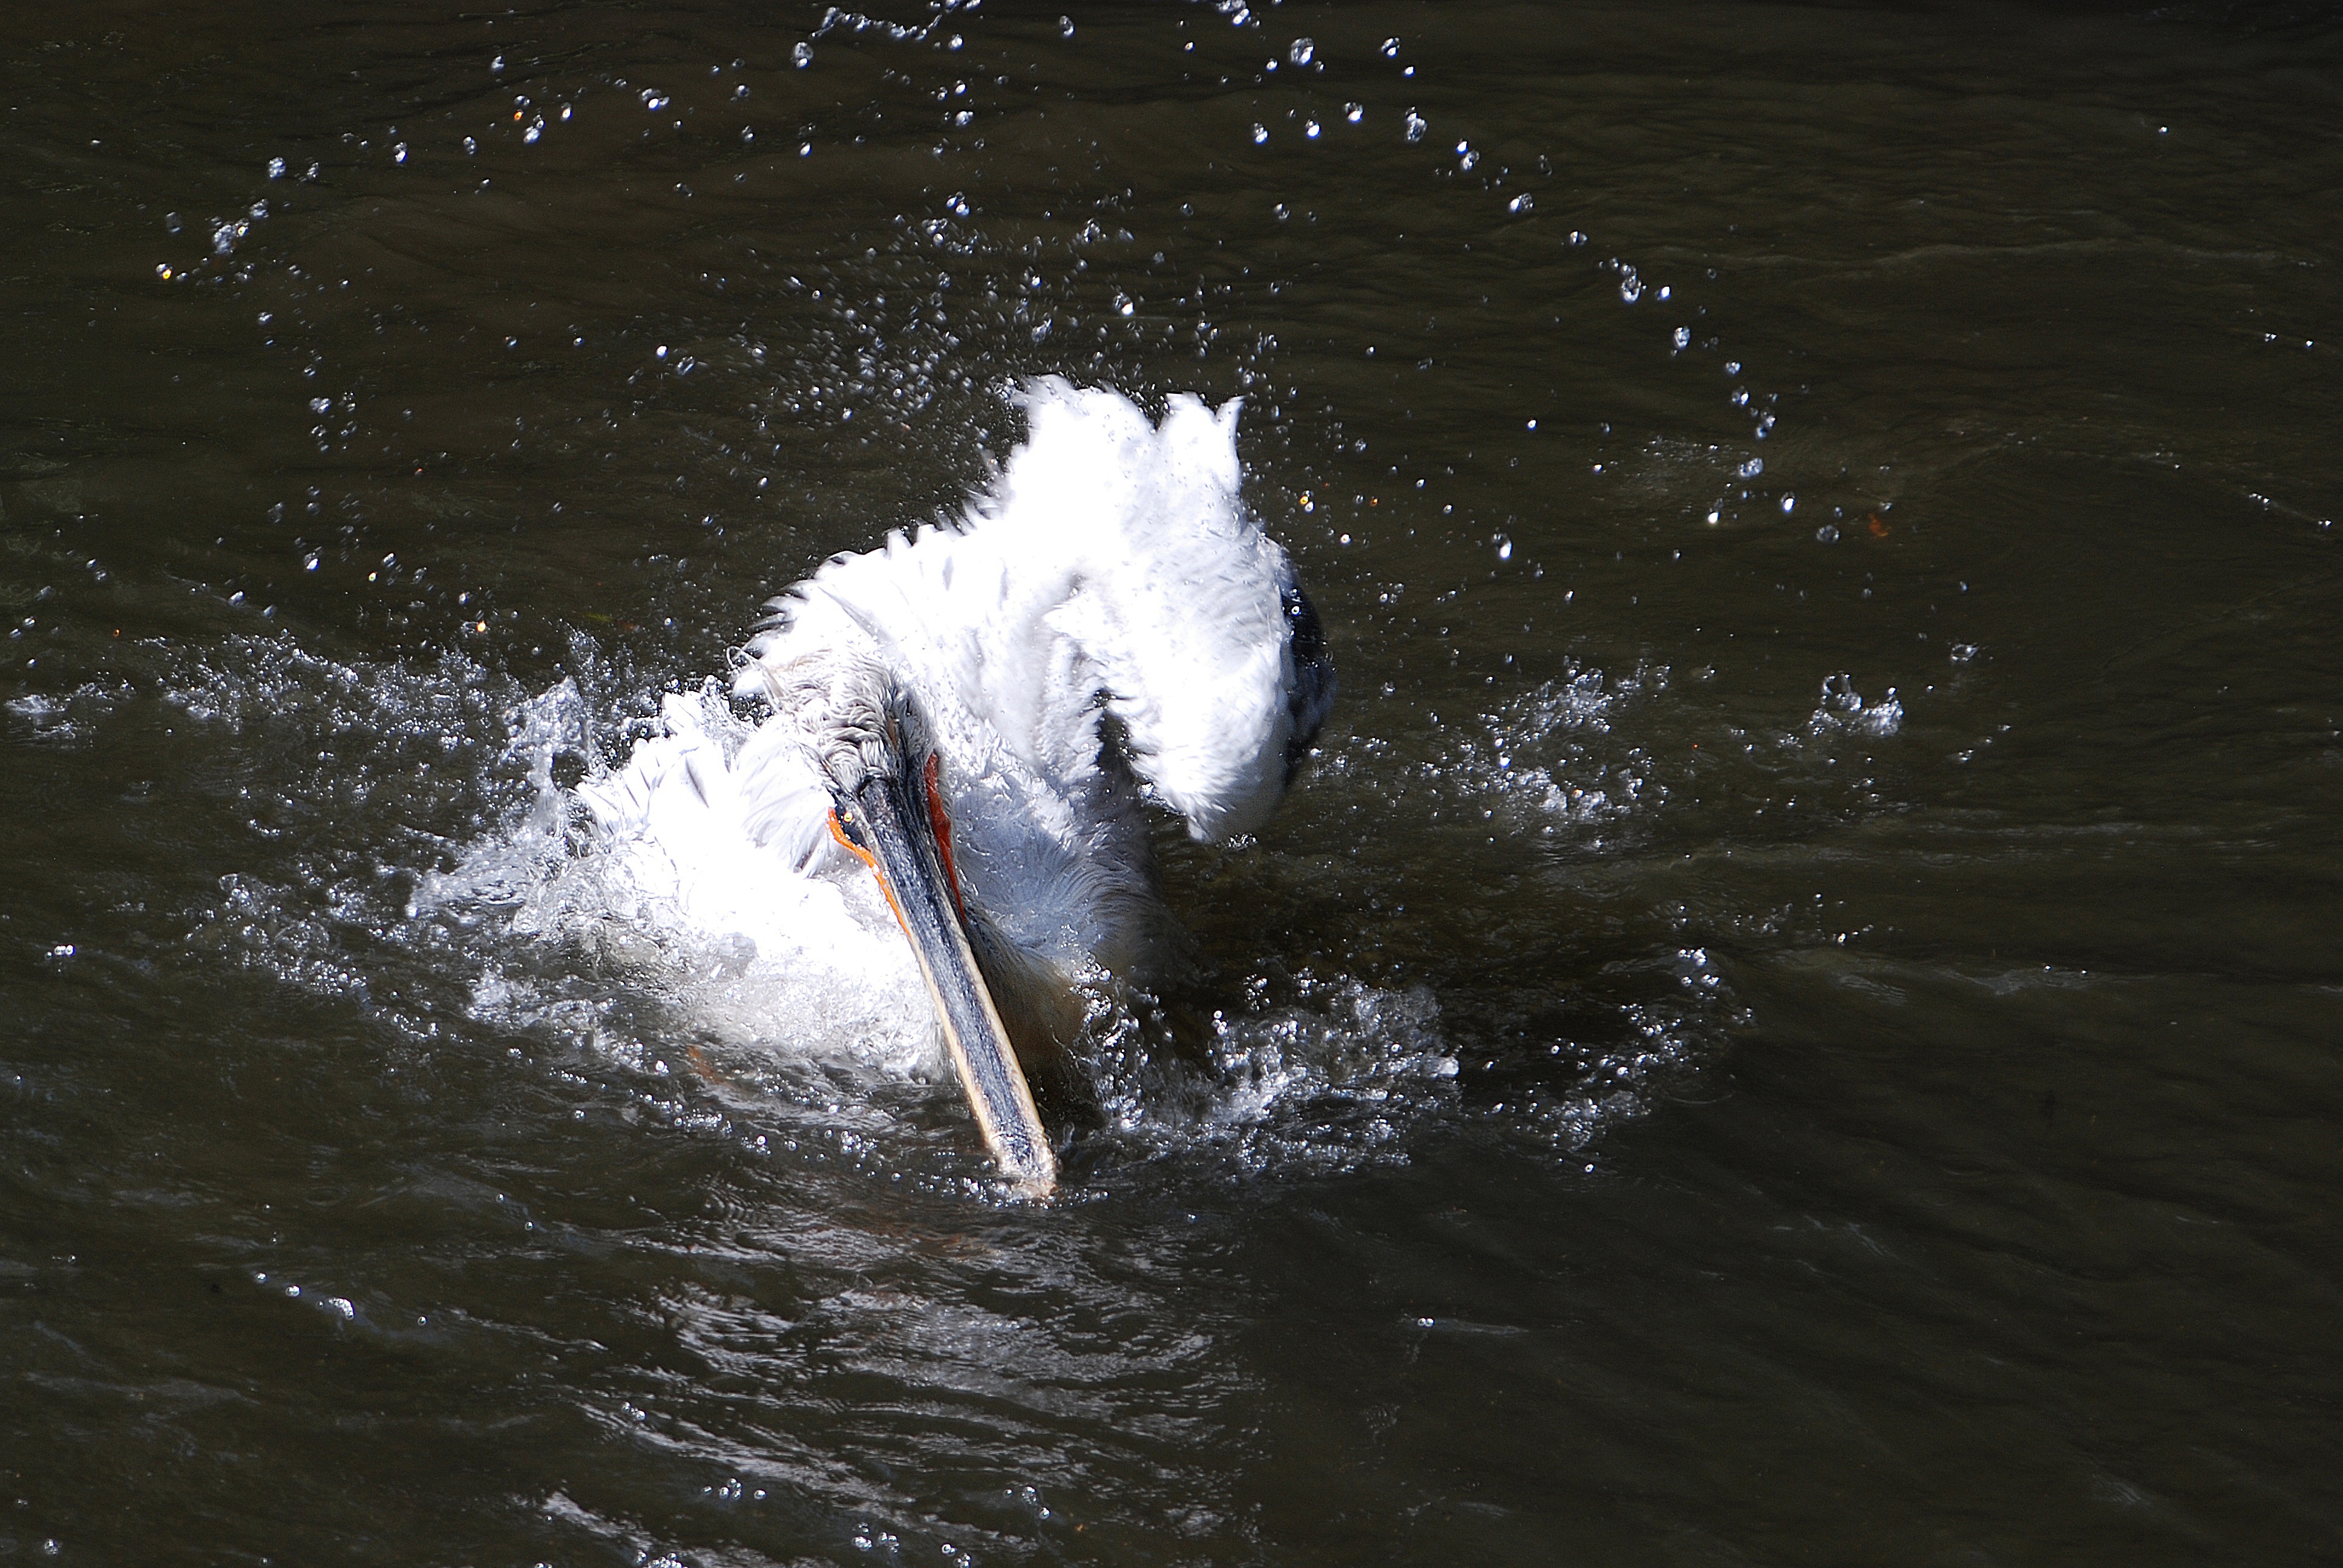
sea, water, nature, bird, wave, swim, reflection, fish, boating